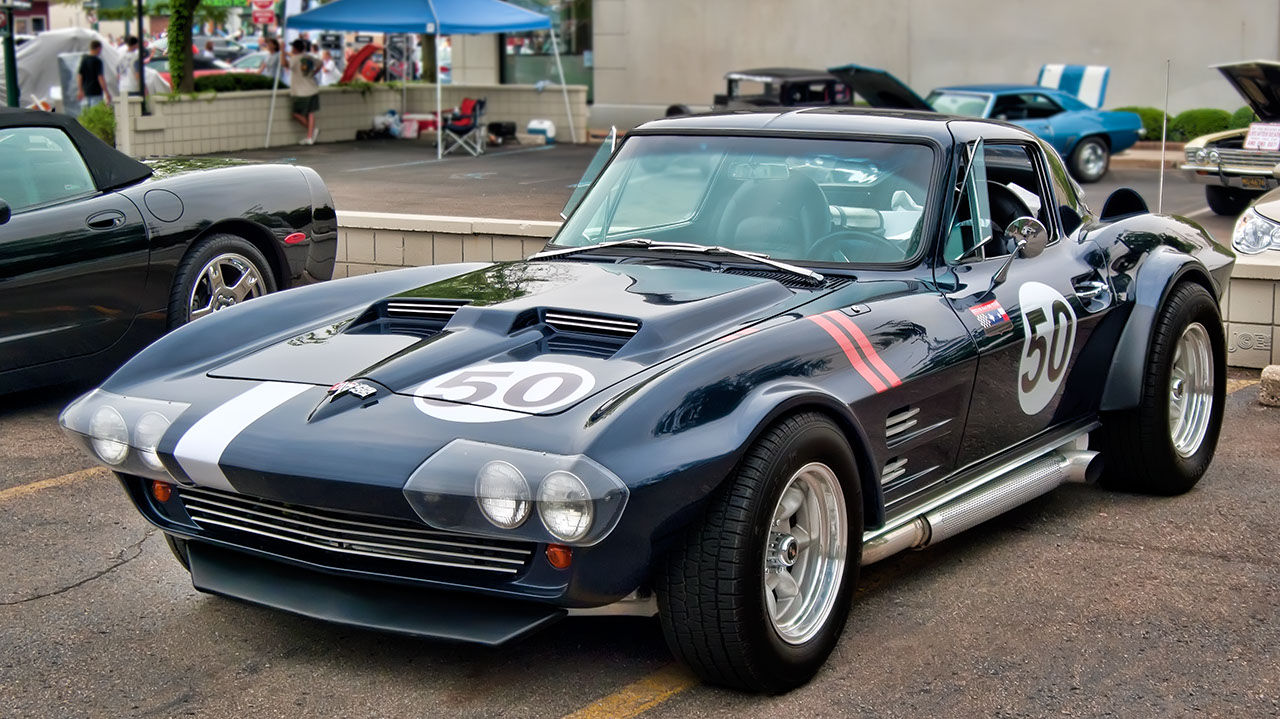
car, vehicle, automotive, sports car, race car, supercar, convertible, coupe, antique car, land vehicle, automobile make, automotive design, performance car